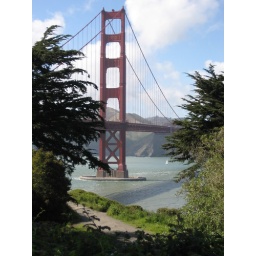
Sunday bike ride over the bridge 220407